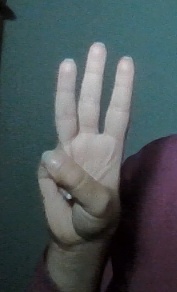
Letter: thaa